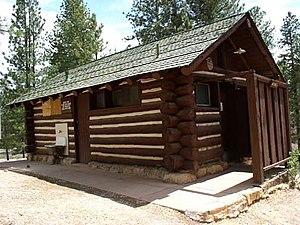
Toilettes de Boucle C, Parc national Bryce Canyon, Utah, Etats-Unis
La Loop C Comfort Station est un bâtiment abritant des toilettes publiques dans le comté de Garfield, dans l'Utah, aux États-Unis. Située au sein du parc national de Bryce Canyon, elle est elle-même inscrite au Registre national des lieux historiques depuis le 25 avril 1995.